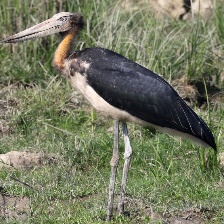
Species: LESSER ADJUTANT
Scientific name: LEPTOPTILOS JAVANICUS
ImageNet parent category: white_stork